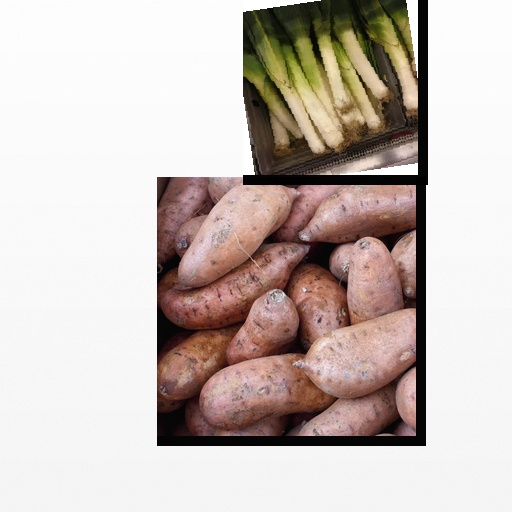
Food items: leek, sweet_potato